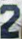
Number: 2